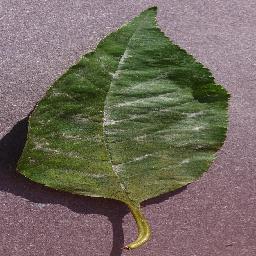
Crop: cherry
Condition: (including_sour)_powdery_mildew